Badajoz bastioned enclosure

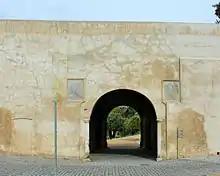
Interior facade

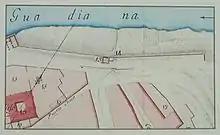
Map of 1803 by José de Gabriel. Pajaritos Gate is marked with no. 14

Designated as number 11 on the Plan of Gates, it is situated adjacent to the San Roque Bridge, at the beginning of the Pilar roundabout, and directly in front of the Monument to the Fallen Hero. It provides access to the Bastion of the Trinity. Constructed in 1680 using granite ashlars, the gate is crowned on the exterior with the coat of arms of Charles II, reflecting the period of its construction. The defensive wall above the gate features several embrasures for large-caliber artillery. Like other earlier gates, this one was demolished as part of the construction of the new defensive system, and a similar gate was built in its place, which remains today. Unlike most gates, which are positioned centrally within a curtain wall between two consecutive bastions, this gate was situated on a flank of the Bastion of the Trinity, a design choice that was later criticized as one of the major mistakes in the defensive layout.